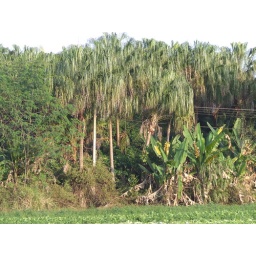
Variety of trees on the edge of a forest on the grounds of BN farm in Changwad Petchabun